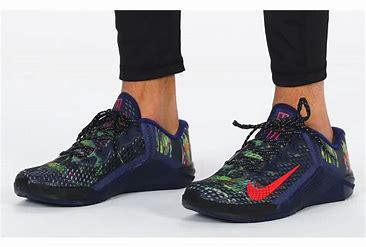
Brand: Nike
Model: Metcon 6